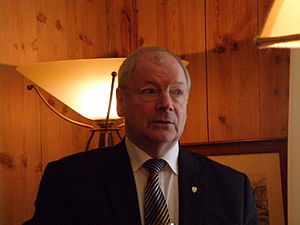
Heðin Mortensen
Heðin Mortensen er en færøsk politiker.